Davis Senior High School (California)

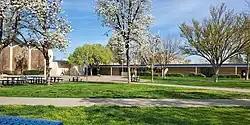
The quad at DSHS

Davis Senior High School (known as Davis High or DHS or DSHS) is one of two high schools located in Davis, California, in the United States. DHS is a WASC accredited, 3-year, public comprehensive high school covering grades 10–12. The campus opened its current location in 1961; the previous high school location is now Davis City Hall. Enrollment for school year 2017–2018 was 1,749 students. The school's mascot is the Blue Devil, from the nickname for the popular WWI French Army Division.